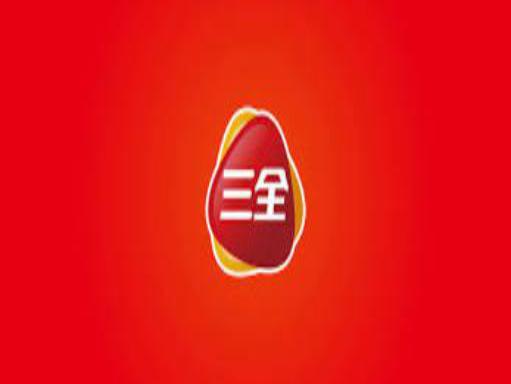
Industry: Food